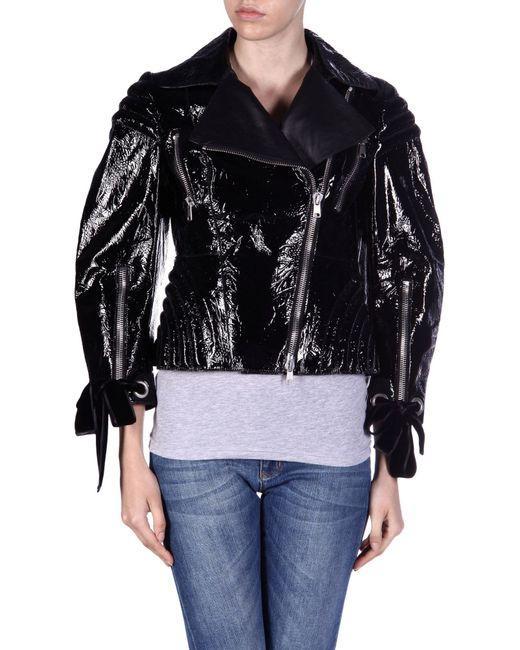
Schwarze Lederjacke mit vollen Ärmeln für Damen